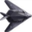
Label: airplane